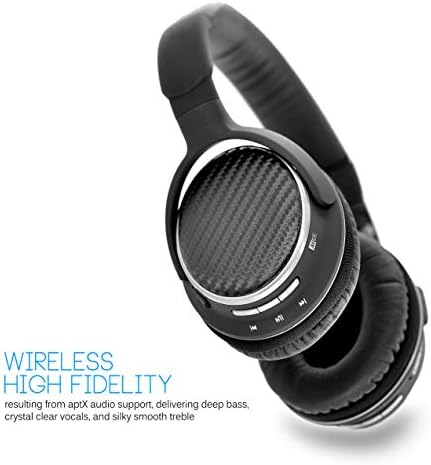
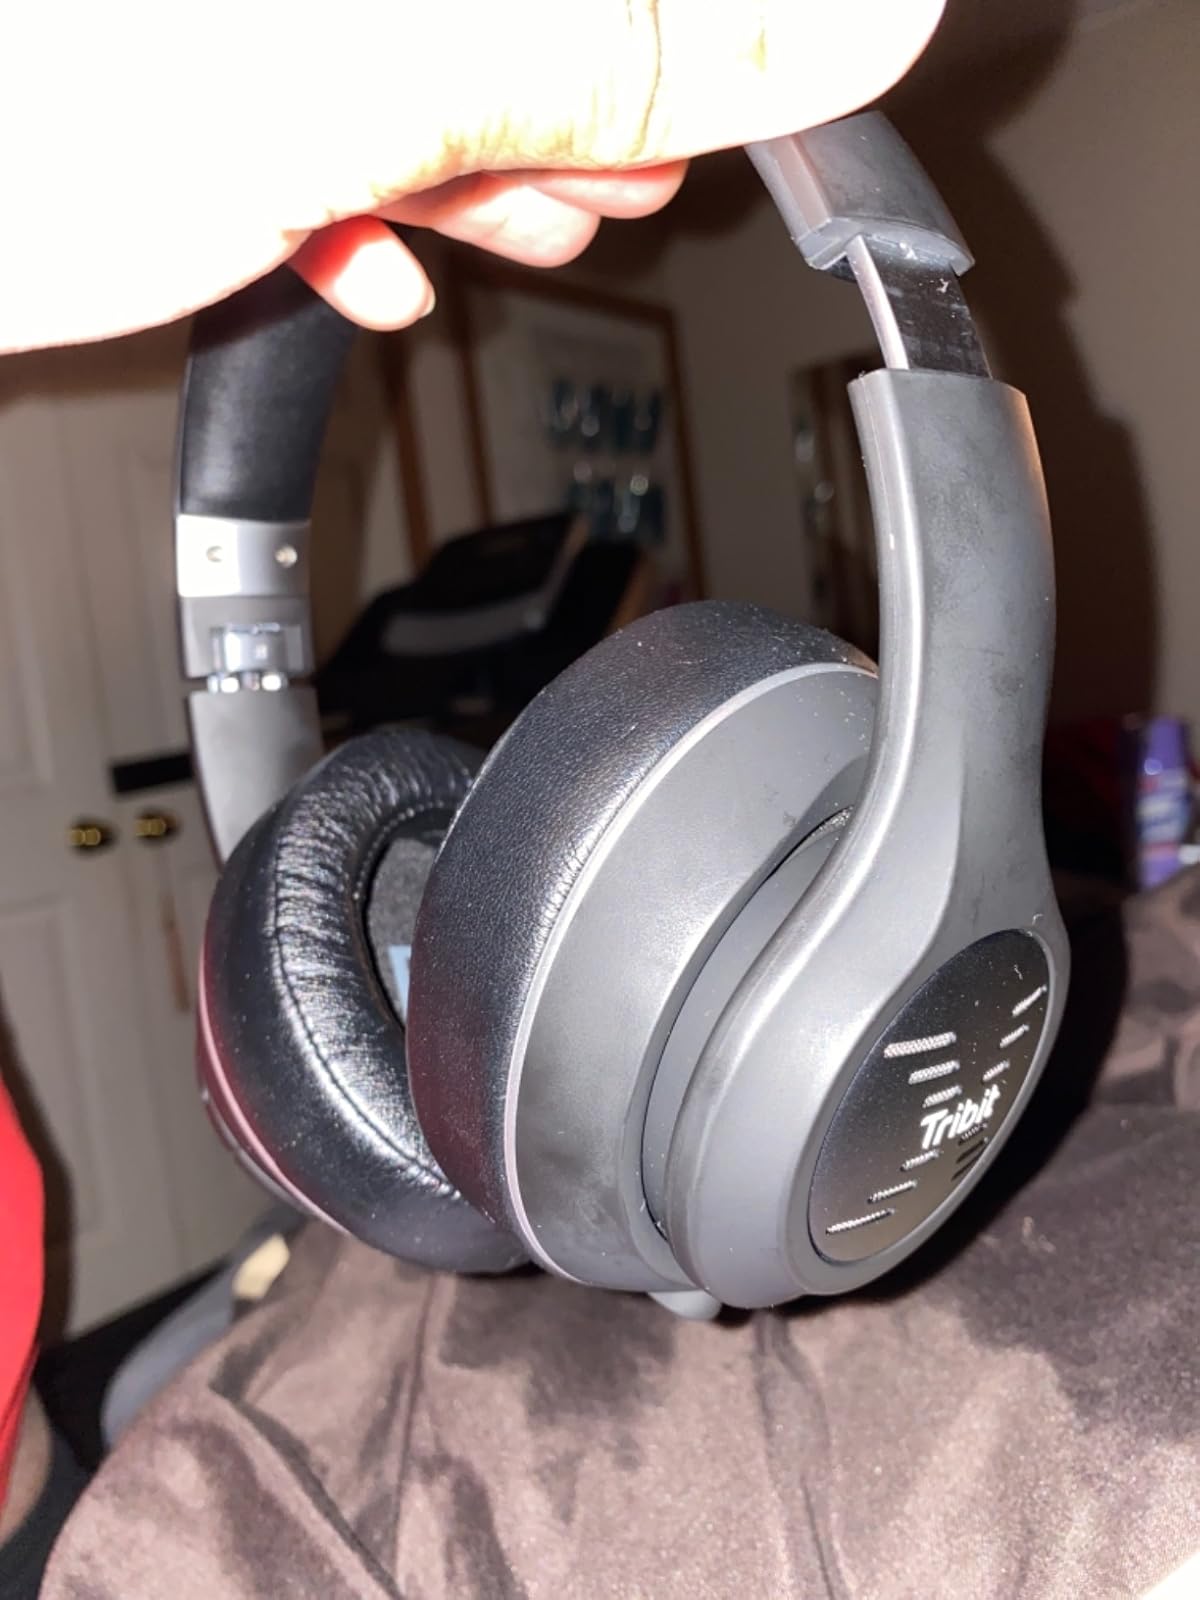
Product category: headphones
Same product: no